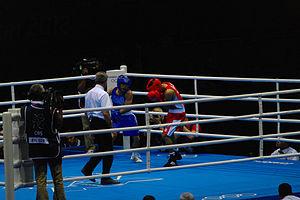
Mohamed Flissi est un boxeur algérien né le 13 février 1990.